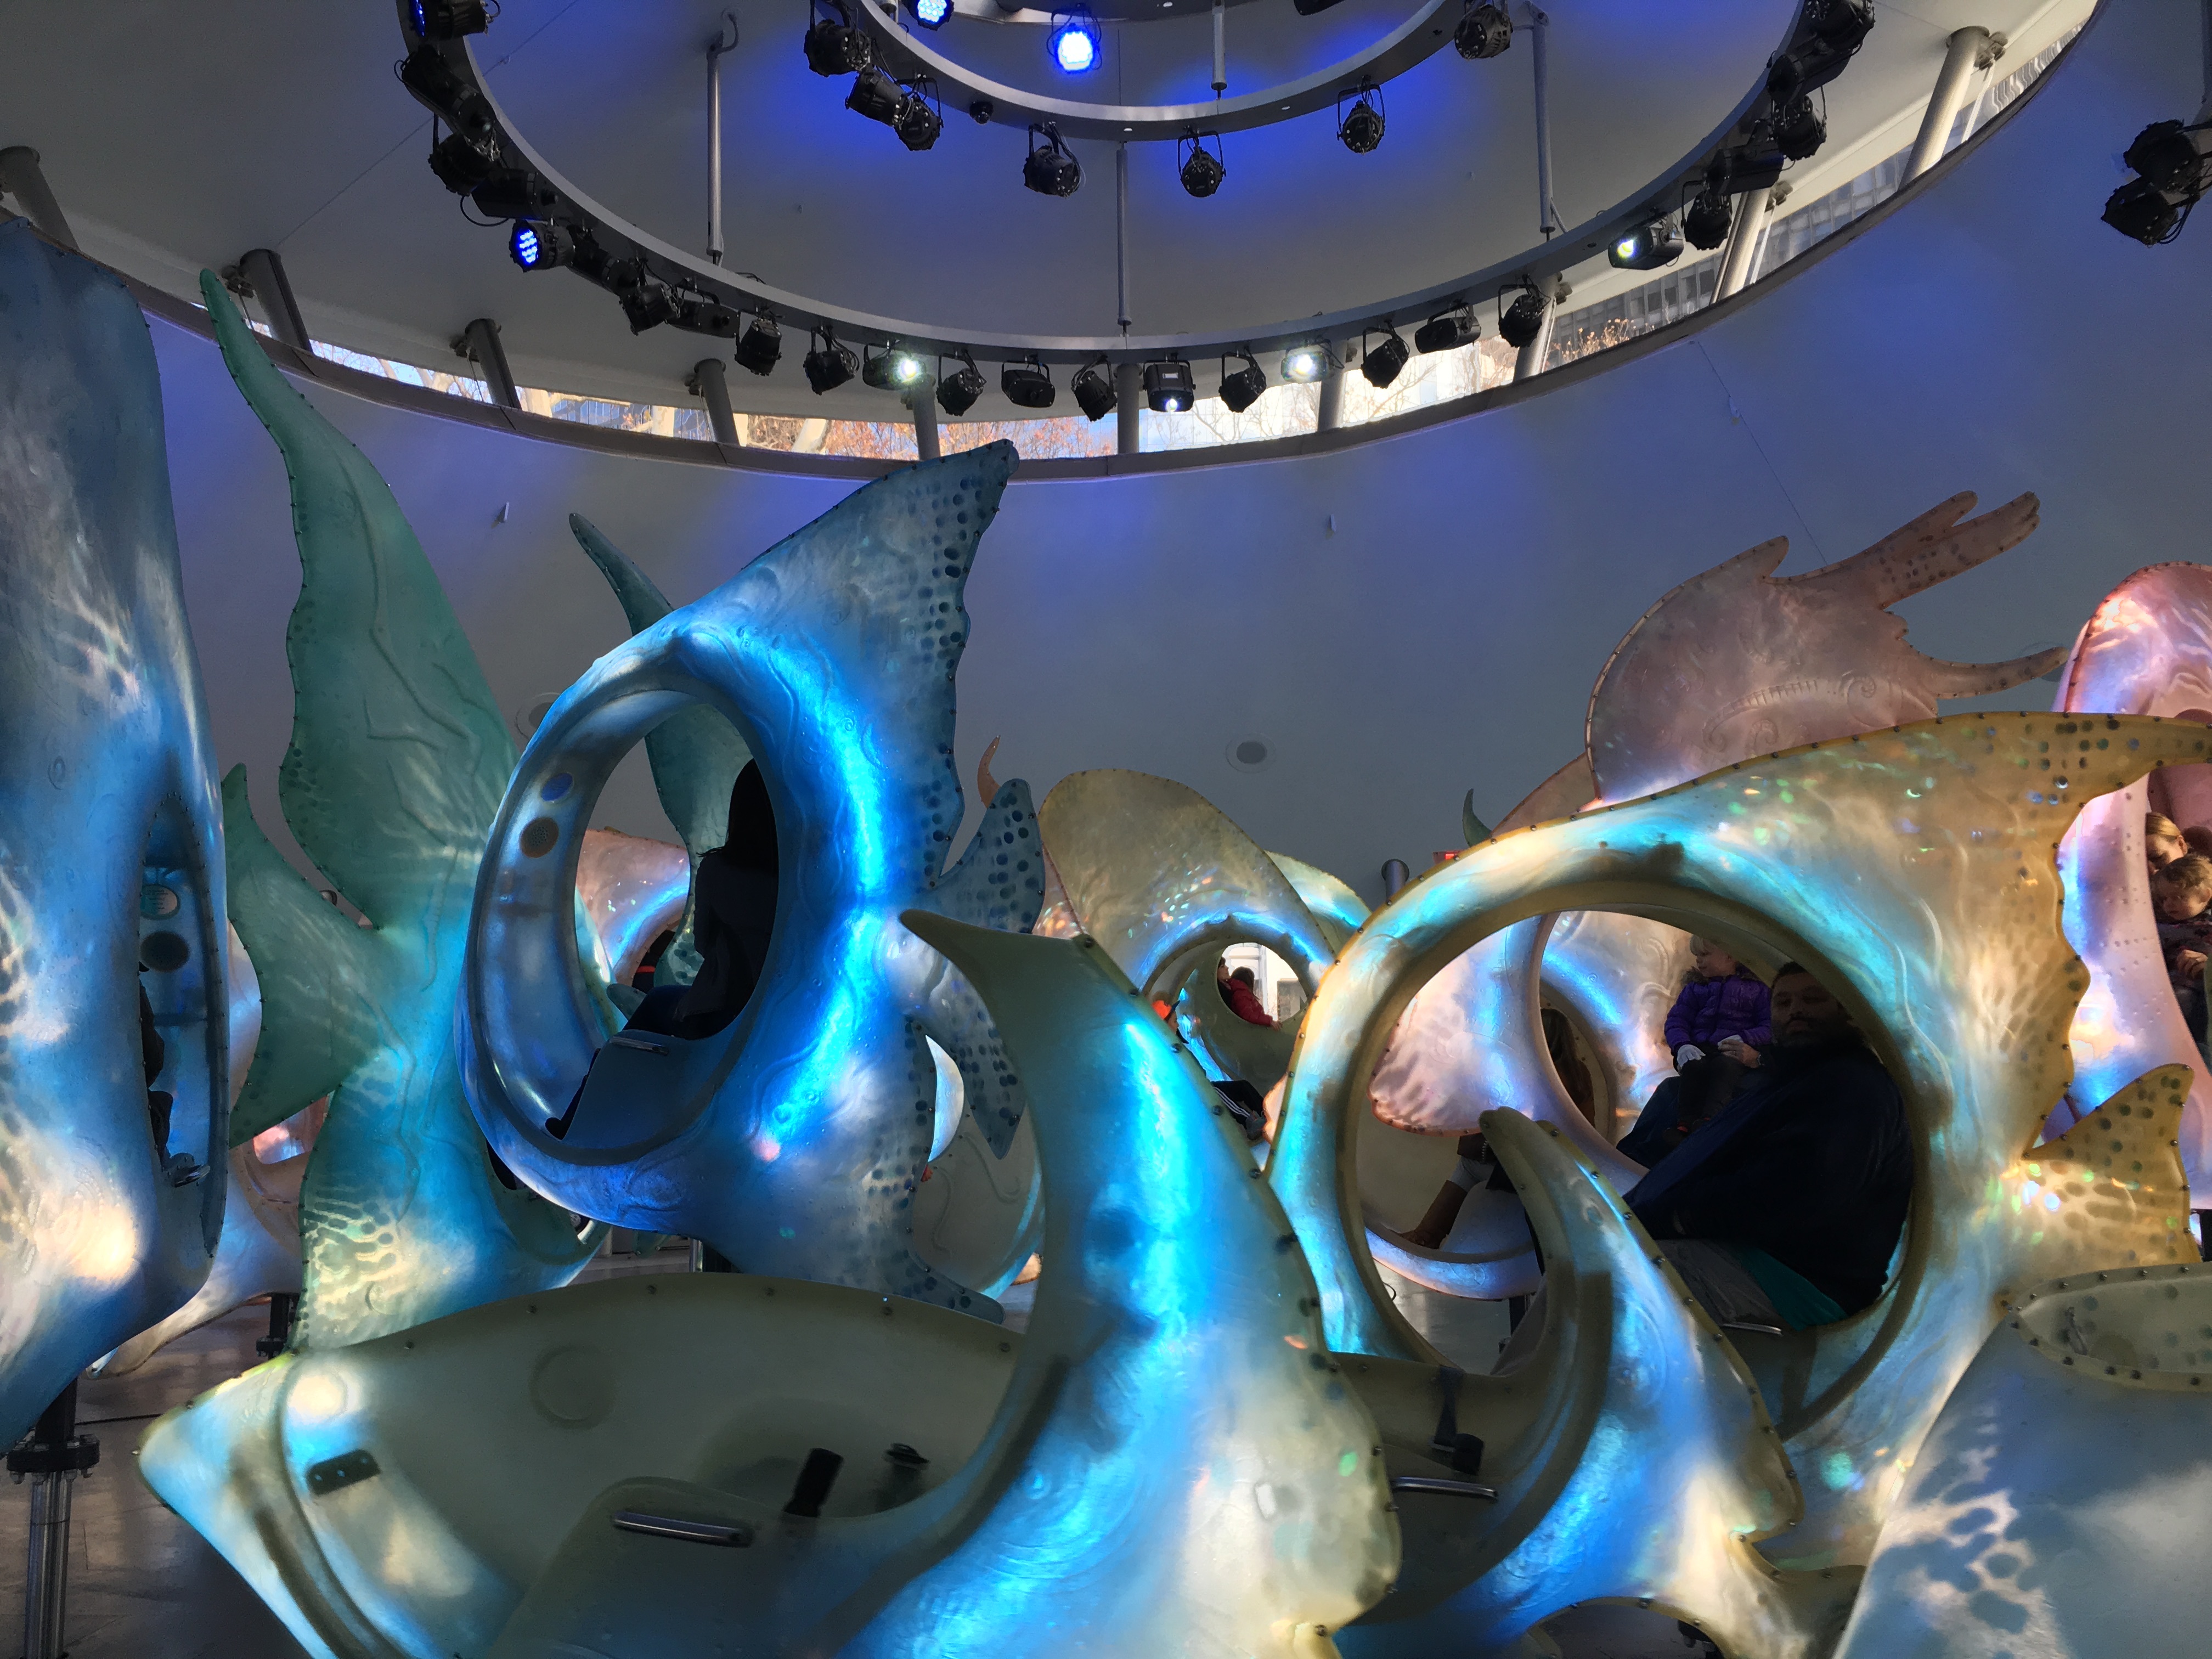
amusement park, blue, screenshot